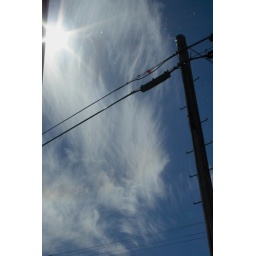
Hanging out in Bookstore while car repaired, noticed clouds, shot through Bookstore window and uploaded from there...a first for me...